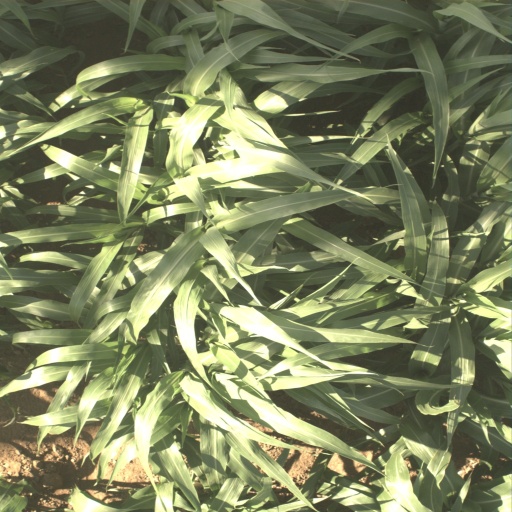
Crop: sorghum